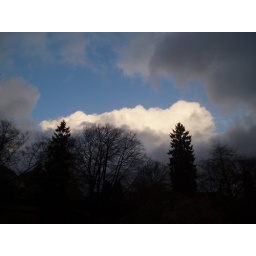
Blue Sky!! The Only blue sky I saw in Bergen, alas